Georg Beseler

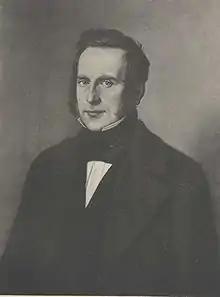
Georg Beseler

Beseler studied law at Kiel and Munich. He was forbidden to teach law in Kiel in 1833 due to his political activity, but he lectured at Göttingen and Heidelberg. In 1835, he became a professor in Basel, in 1837 in Rostock, 1842 in Greifswald, and 1859 in Berlin. He was rector of the University of Berlin in 1862–1863, 1867–1868 and 1879–1880.